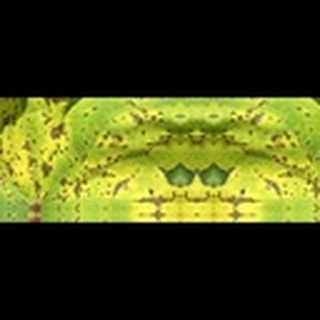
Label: cotton_bacterial_blight